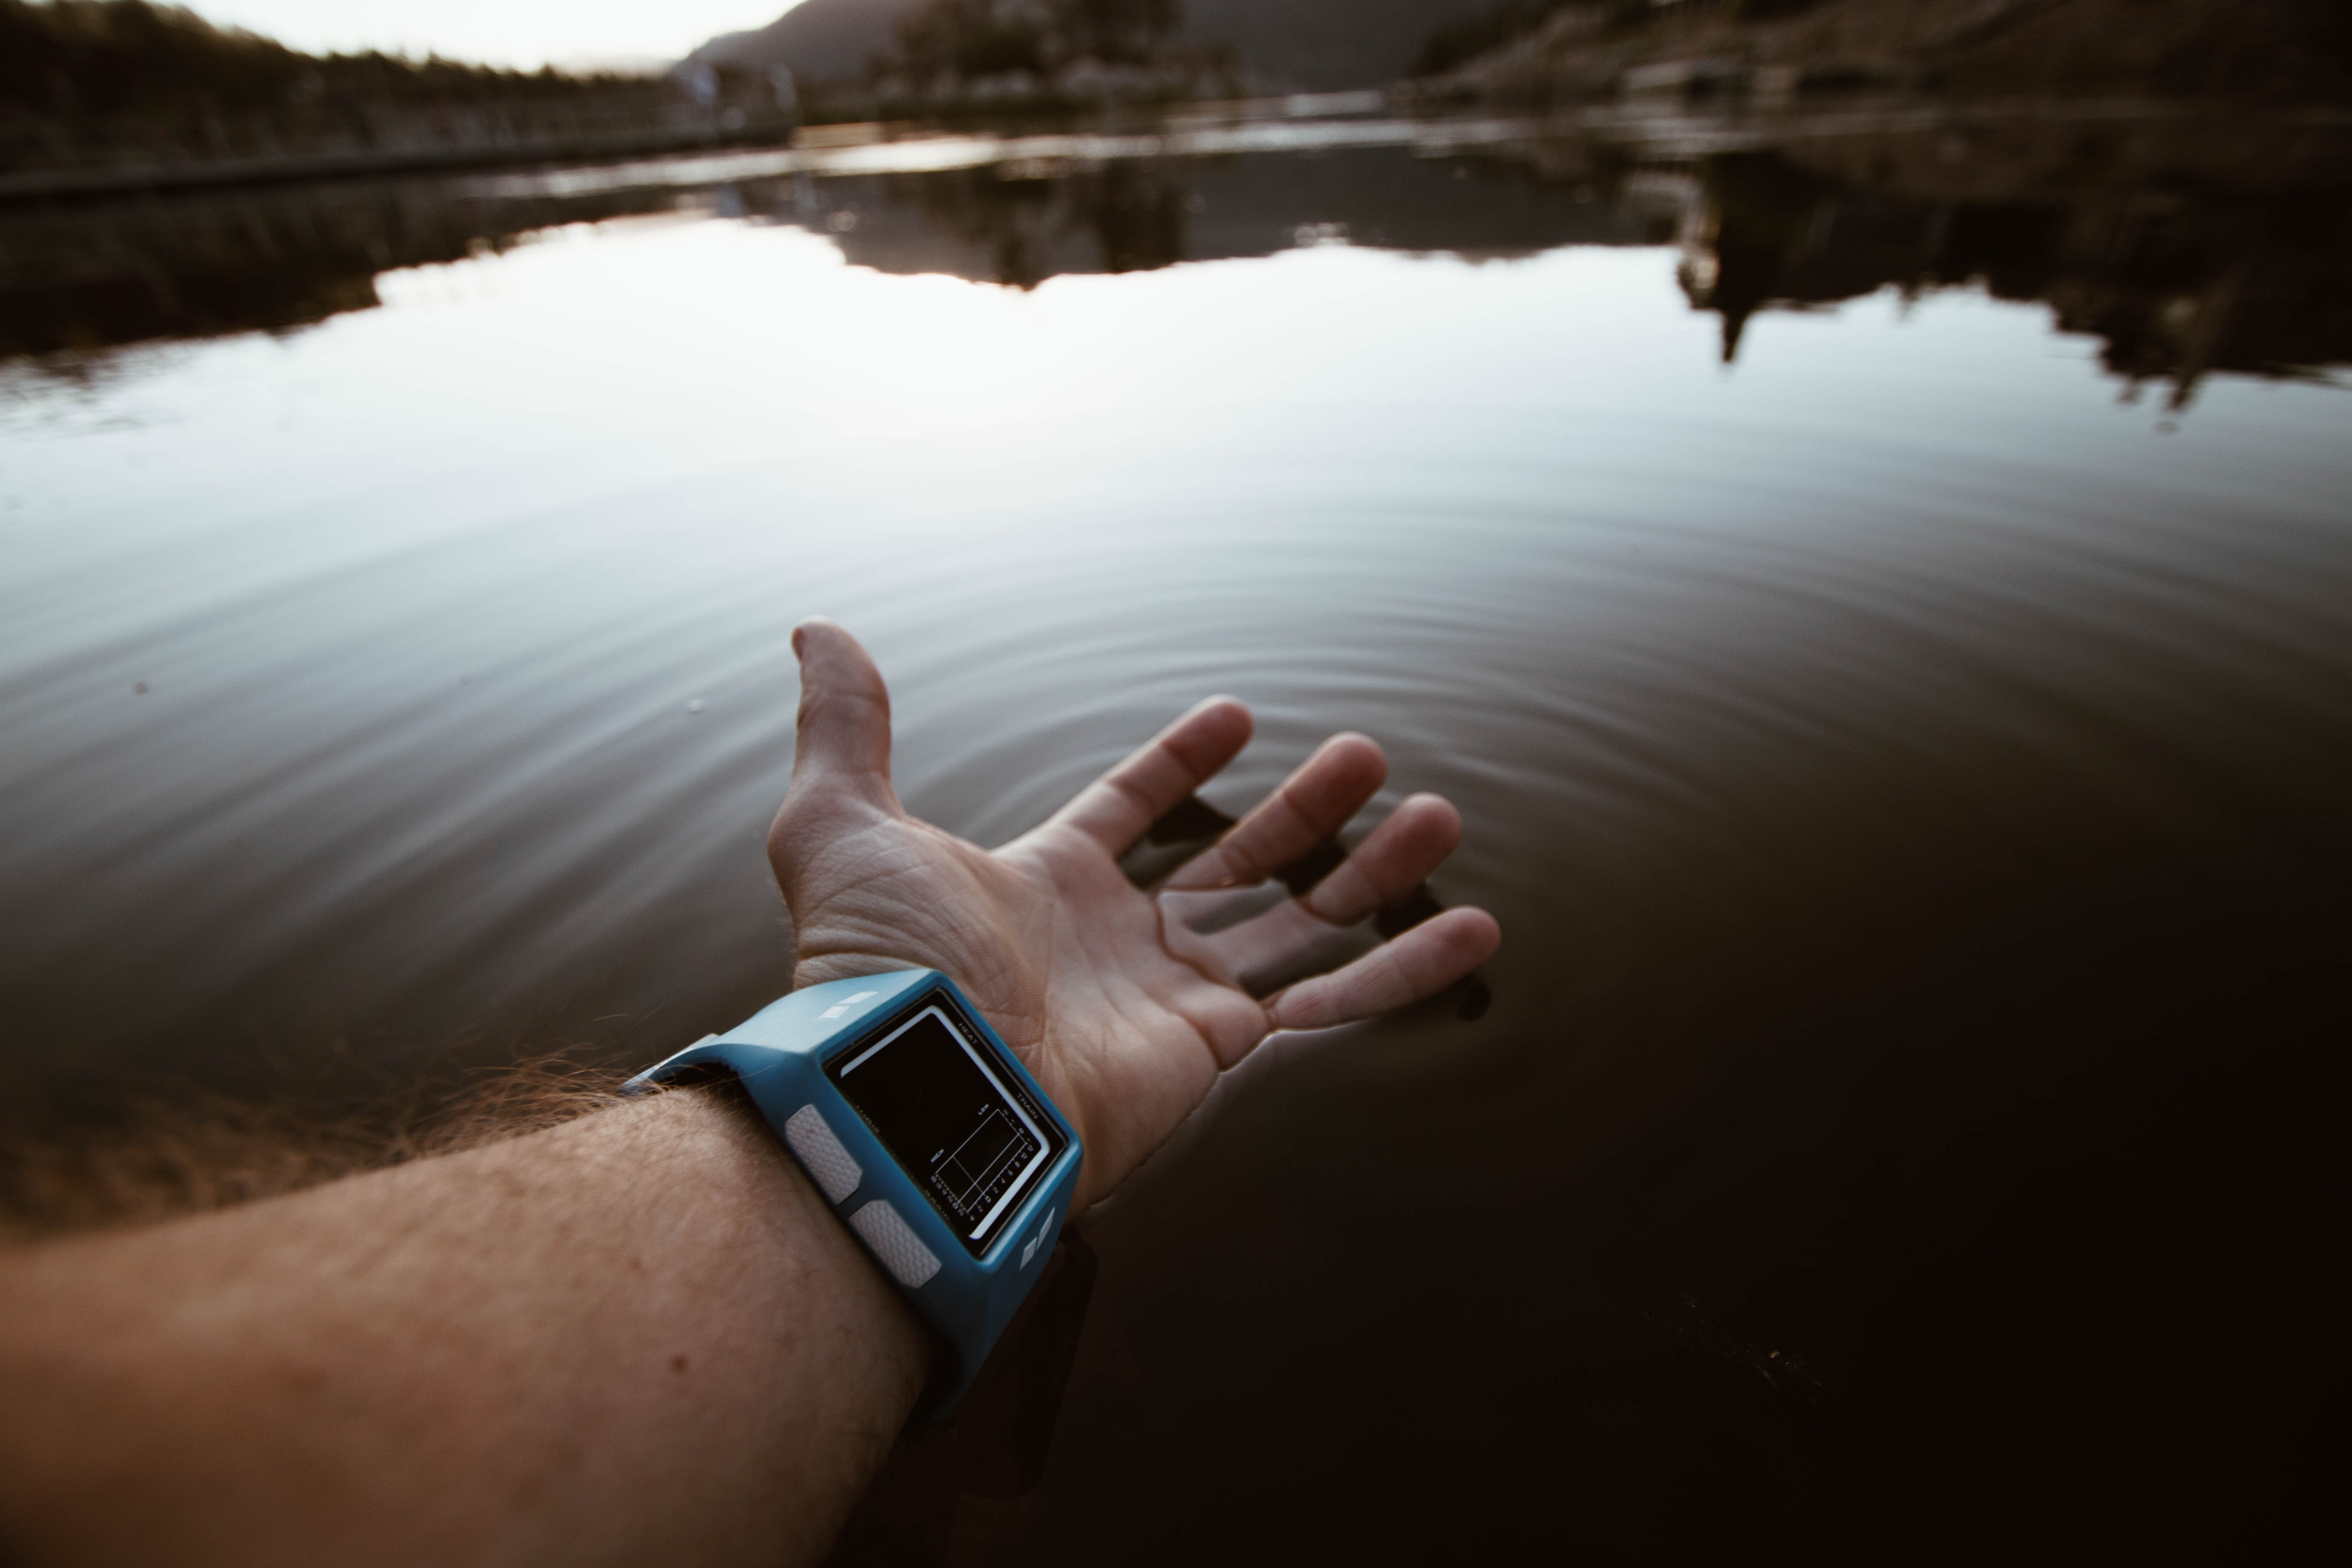
hand, water, sky, vacation, finger, reflection, calm, cool image, cool photo